Religion in Papua New Guinea

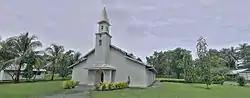
St Andrews Lutheran Church in Malahang, Morobe Province. Christianity is the main religion in Papua New Guinea

Religion in Papua New Guinea is dominated by various branches of Christianity, with traditional animism and ancestor worship often occurring less openly as another layer underneath or more openly side by side with Christianity. The Catholic Church has a plurality of the population. The courts, government, and general society uphold a constitutional right to freedom of speech, thought, and beliefs. A constitutional amendment in March 2025 recognised Papua New Guinea as a Christian country, with specific mention of "God, the Father; Jesus Christ, the Son; and Holy Spirit", and the Bible as a national symbol. The government openly partners with several Christian groups to provide services, and churches participate in local government bodies.